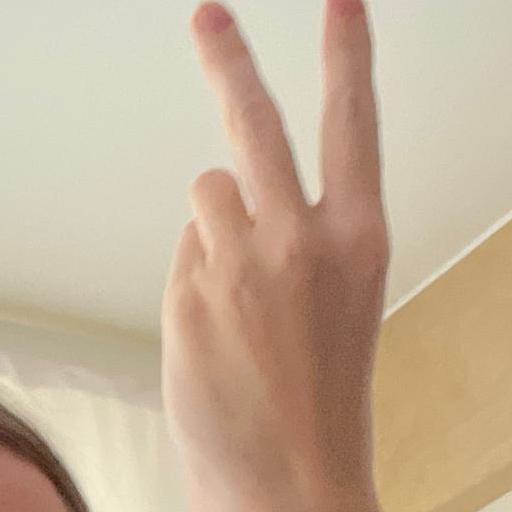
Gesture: peace_inverted